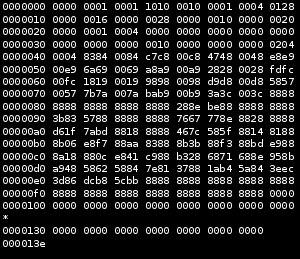
En informatique, un fichier binaire est un fichier qui n'est pas un fichier texte. De nombreux formats de fichiers binaires stockent une partie de leurs données sous forme de texte, le reste servant à interpréter, formater ou afficher ce texte.